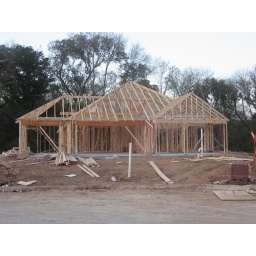
Front shot from across the street under the lamp post.